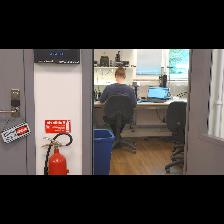
Label: Human